Evanger

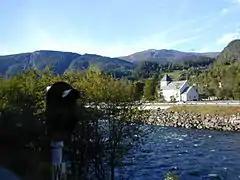
View of the village of Evanger and Evanger Church seen across the river Vosso from the Bergen Railway Line

The administrative centre of the municipality was the village of Evanger where Evanger Church is located. Evanger Church served the central part of the municipality. Nesheim Church and Eksingedal Church served the northern part of Evanger and Bergsdalen Church served the southern part of the municipality.